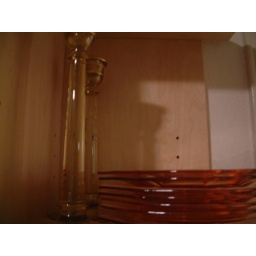
My Grandma Farwell's candlesticks and pink depression glass inspired by my Grandma Seppla's collection.